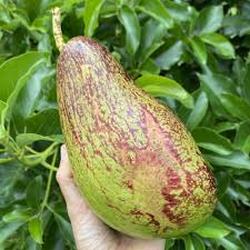
Label: Avocado